Entomology

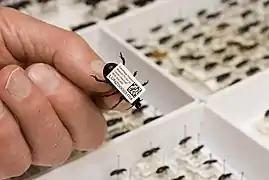
Example of a collection barcode on a pinned beetle specimen

Many entomologists specialize in a single order or even a family of insects, and a number of these subspecialties are given their own generic names, typically (but not always) derived from the scientific name of the group: